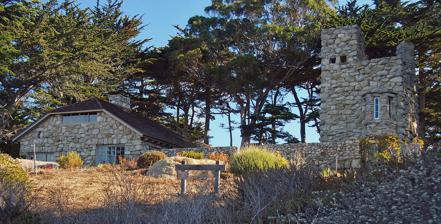
Building: Tor House and Hawk Tower
Country: United States of America
Year built: 1919
Historic house in California, United States United States historic place Robinson Jeffers House U.S. National Register of Historic Places U.S. National Historic Landmark Tor House and Hawk Tower viewed from the southwest Show map of Monterey Peninsula Show map of California Show map of the United States Location 26304 Ocean View Avenue, Carmel, California Coordinates 36°32′31.5″N 121°55′56″W / 36.542083°N 121.93222°W / 36.542083; -121.93222 Area 1.5 acres (0.61 ha) Built 1962 ( 1962 ) Built by Robinson Jeffers NRHP reference No. 75000444 (NRHP listing) 100011386 (NHL designation) Significant dates Added to NRHP October 10, 1975 Designated NHL December 13, 2024 Tor House and Hawk Tower are buildings in Carmel-by-the-Sea, California , United States.  They were the home of poet Robinson Jeffers and family from 1919 to 1999. The two structures, often referred to jointly as Tor House, are generally believed [ by whom? ] to have played a crucial role in the development of Robinson Jeffers as a poet. Stewart Brand , founder of the Whole Earth Catalog , describes Tor House as "a poem-like masterpiece" with "more direct intelligence per square inch than any other house in America". The property was listed on the National Register of Historic Places in 1975, and was designated a National Historic Landmark in 2024. Tor House Construction Tor House and Hawk Tower postcard Robinson Jeffers and his wife Una bought land at Carmel Point in Spring 1919, and in mid-May they contracted Mike Murphy , an established Carmel developer, to build them a stone cottage at Carmel Point. Murphy's stonemason began work on the house immediately and, with Jeffers signing on later as an apprentice, was able to complete the project by mid-August. Utilizing heavy ropes and horses, granite boulders were hauled from the beach below to construct the facade of Tor House. Initially the house had one bedroom, a kitchen, a living room, a bathroom, and an attic. Soon after the cottage was complete, Jeffers himself would begin building a detached garage and a low, enclosing wall for a courtyard. He completed these in 1920, and then began to work on a tower that would take him four years to complete. After ceasing his stonework for a year or two, he then began work on a dining room with a fireplace used for cooking that would be completed in 1930. In 1937, Jeffers began work on an east wing that he intended to serve as a home for his sons, who were both in their 20s by then. He was unable to finish this last project due to declining health, but his son Donnan managed to complete it. Hawk Tower Hawk Tower from the east After completing a stone garage and wall on his own, Jeffers started work on a tower in 1920 that would take him four years to complete the stonework in late 1924. Jeffers named the tower Hawk Tower, purportedly after a hawk that appeared often while he was building the tower, but stopped appearing after he finished construction. He appeared to adopt the hawk as his symbol at the time, placing Una's symbol (a unicorn) above her second-floor door and a hawk above the door to his third-floor lookout. The ground floor of the tower includes a dedicated writing space and a spiral staircase that leads to an observation point, where panoramic views of Carmel Bay, Point Lobos, and Pebble Beach can be observed. It was while building Hawk Tower between 1920 and 1924 that Jeffers is thought to have discovered his voice as a poet. He compiled and printed a limited run of the book Tamar and Other Poems during the final year of tower stonework. He was not able to find a major publisher for the book until several editors from the Book Club of California discovered him. The Tor House and Hawk Tower are overseen by the Tor House Foundation, founded in 1978. This organization oversees the property as a museum, aiming to preserve its architectural integrity and historical significance. References